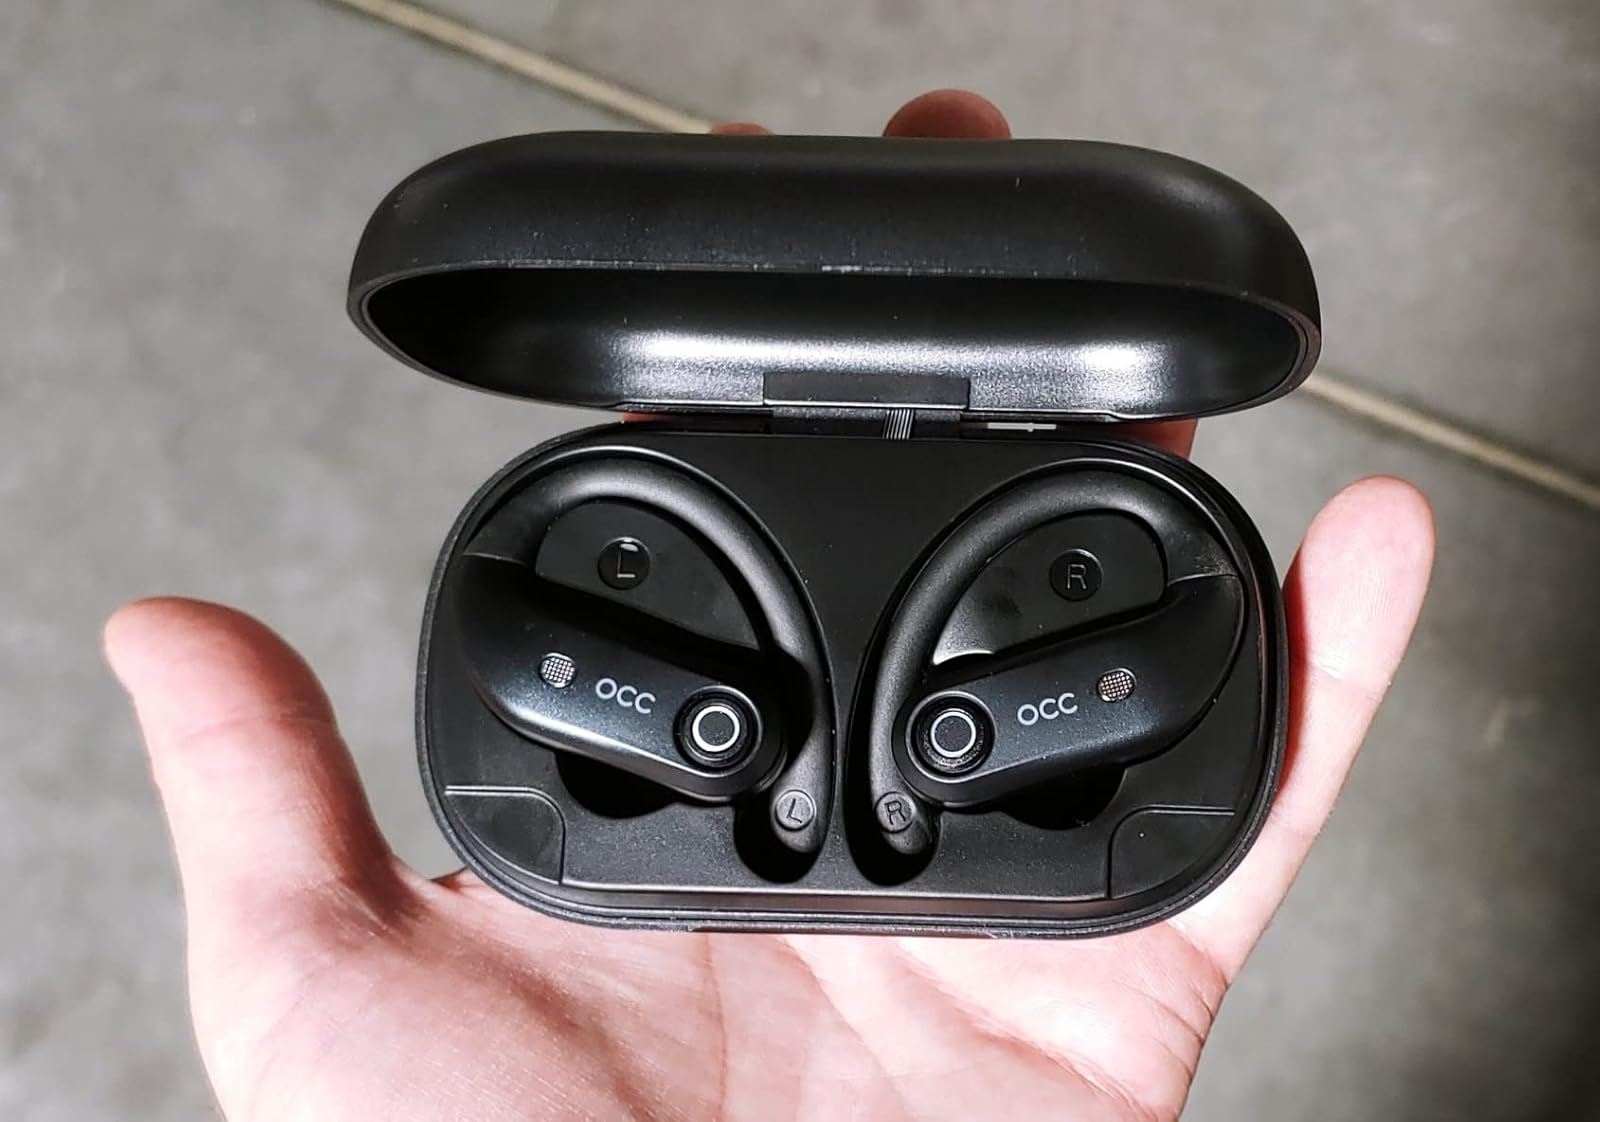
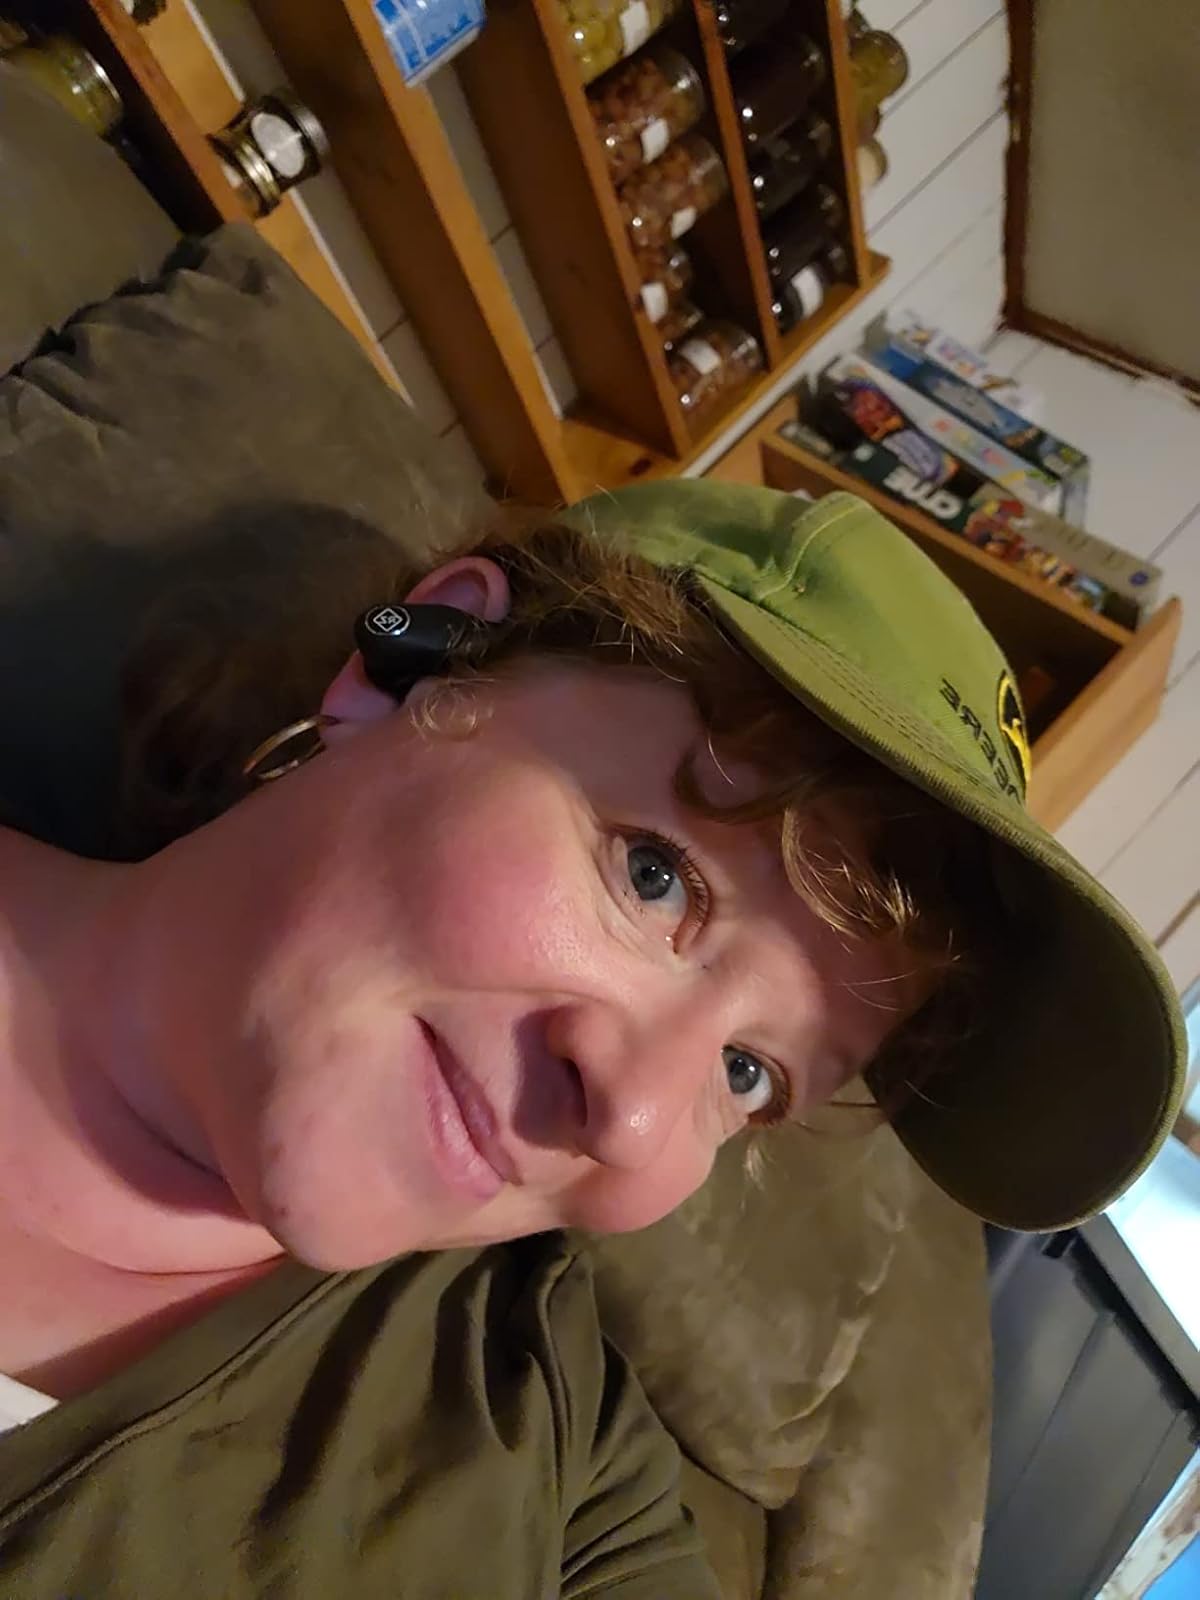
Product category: earbuds
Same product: no